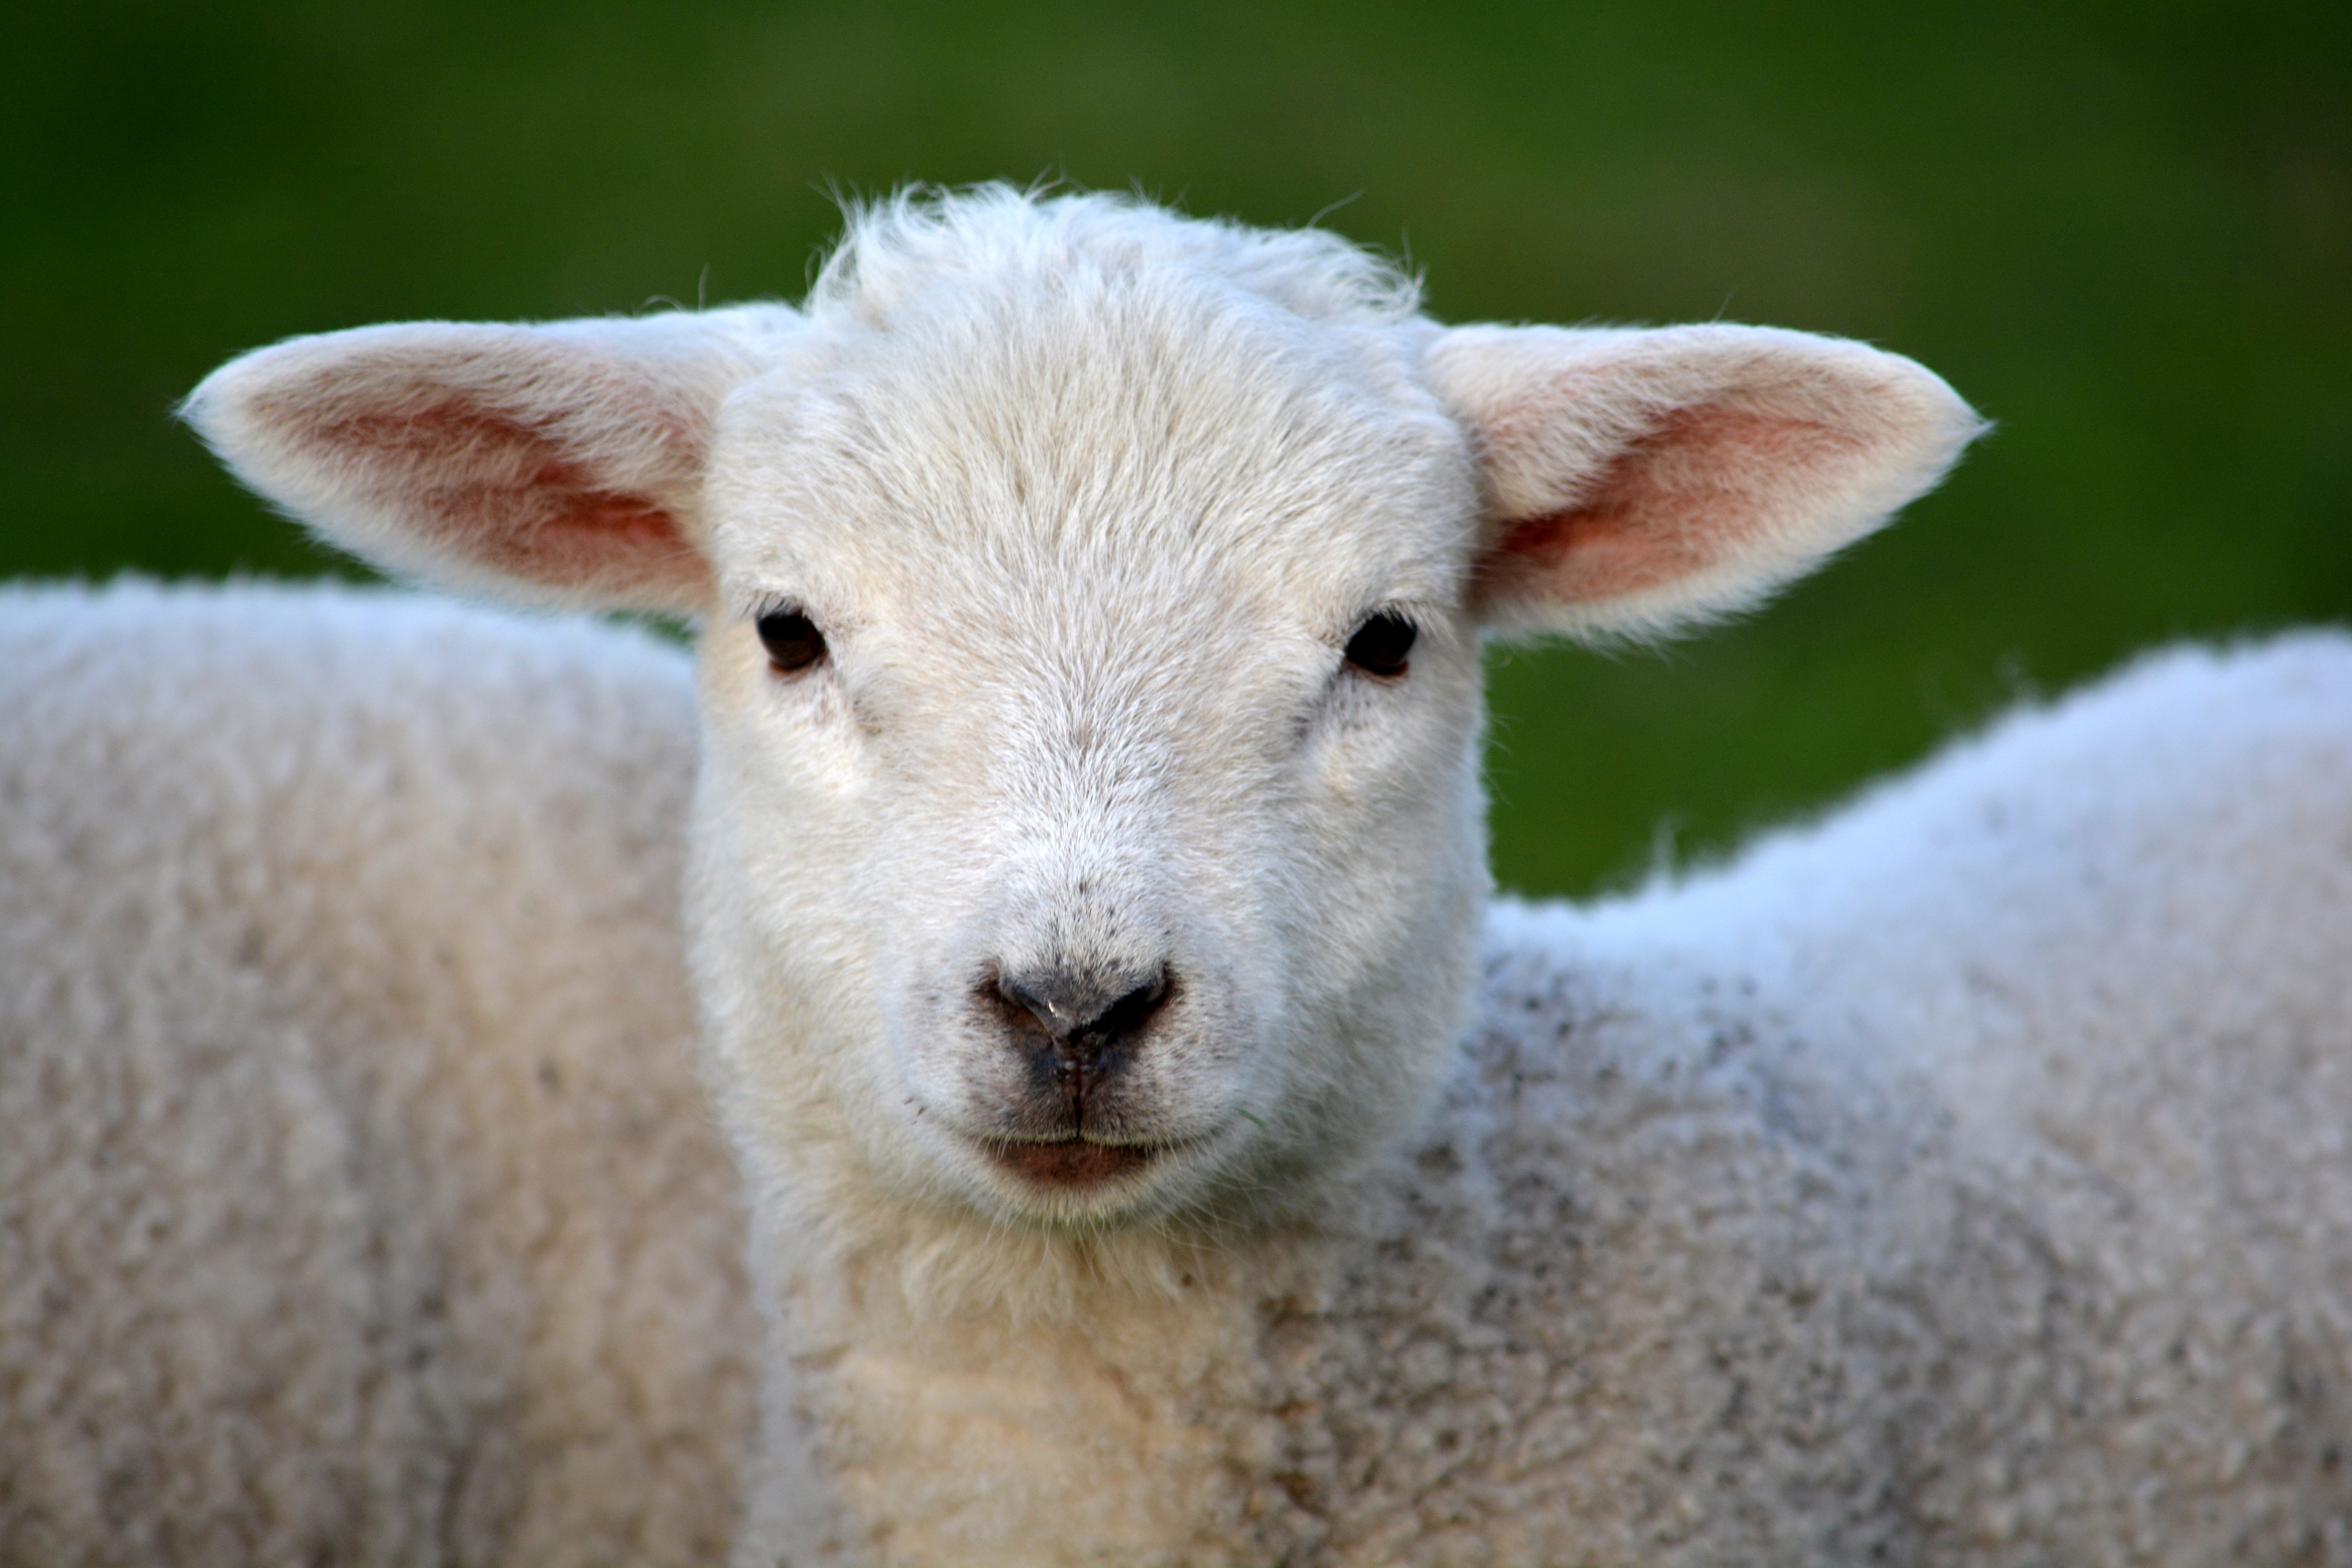
nature, animal, spring, pasture, sheep, mammal, fauna, lamb, close up, vertebrate, sheeps, cow goat family